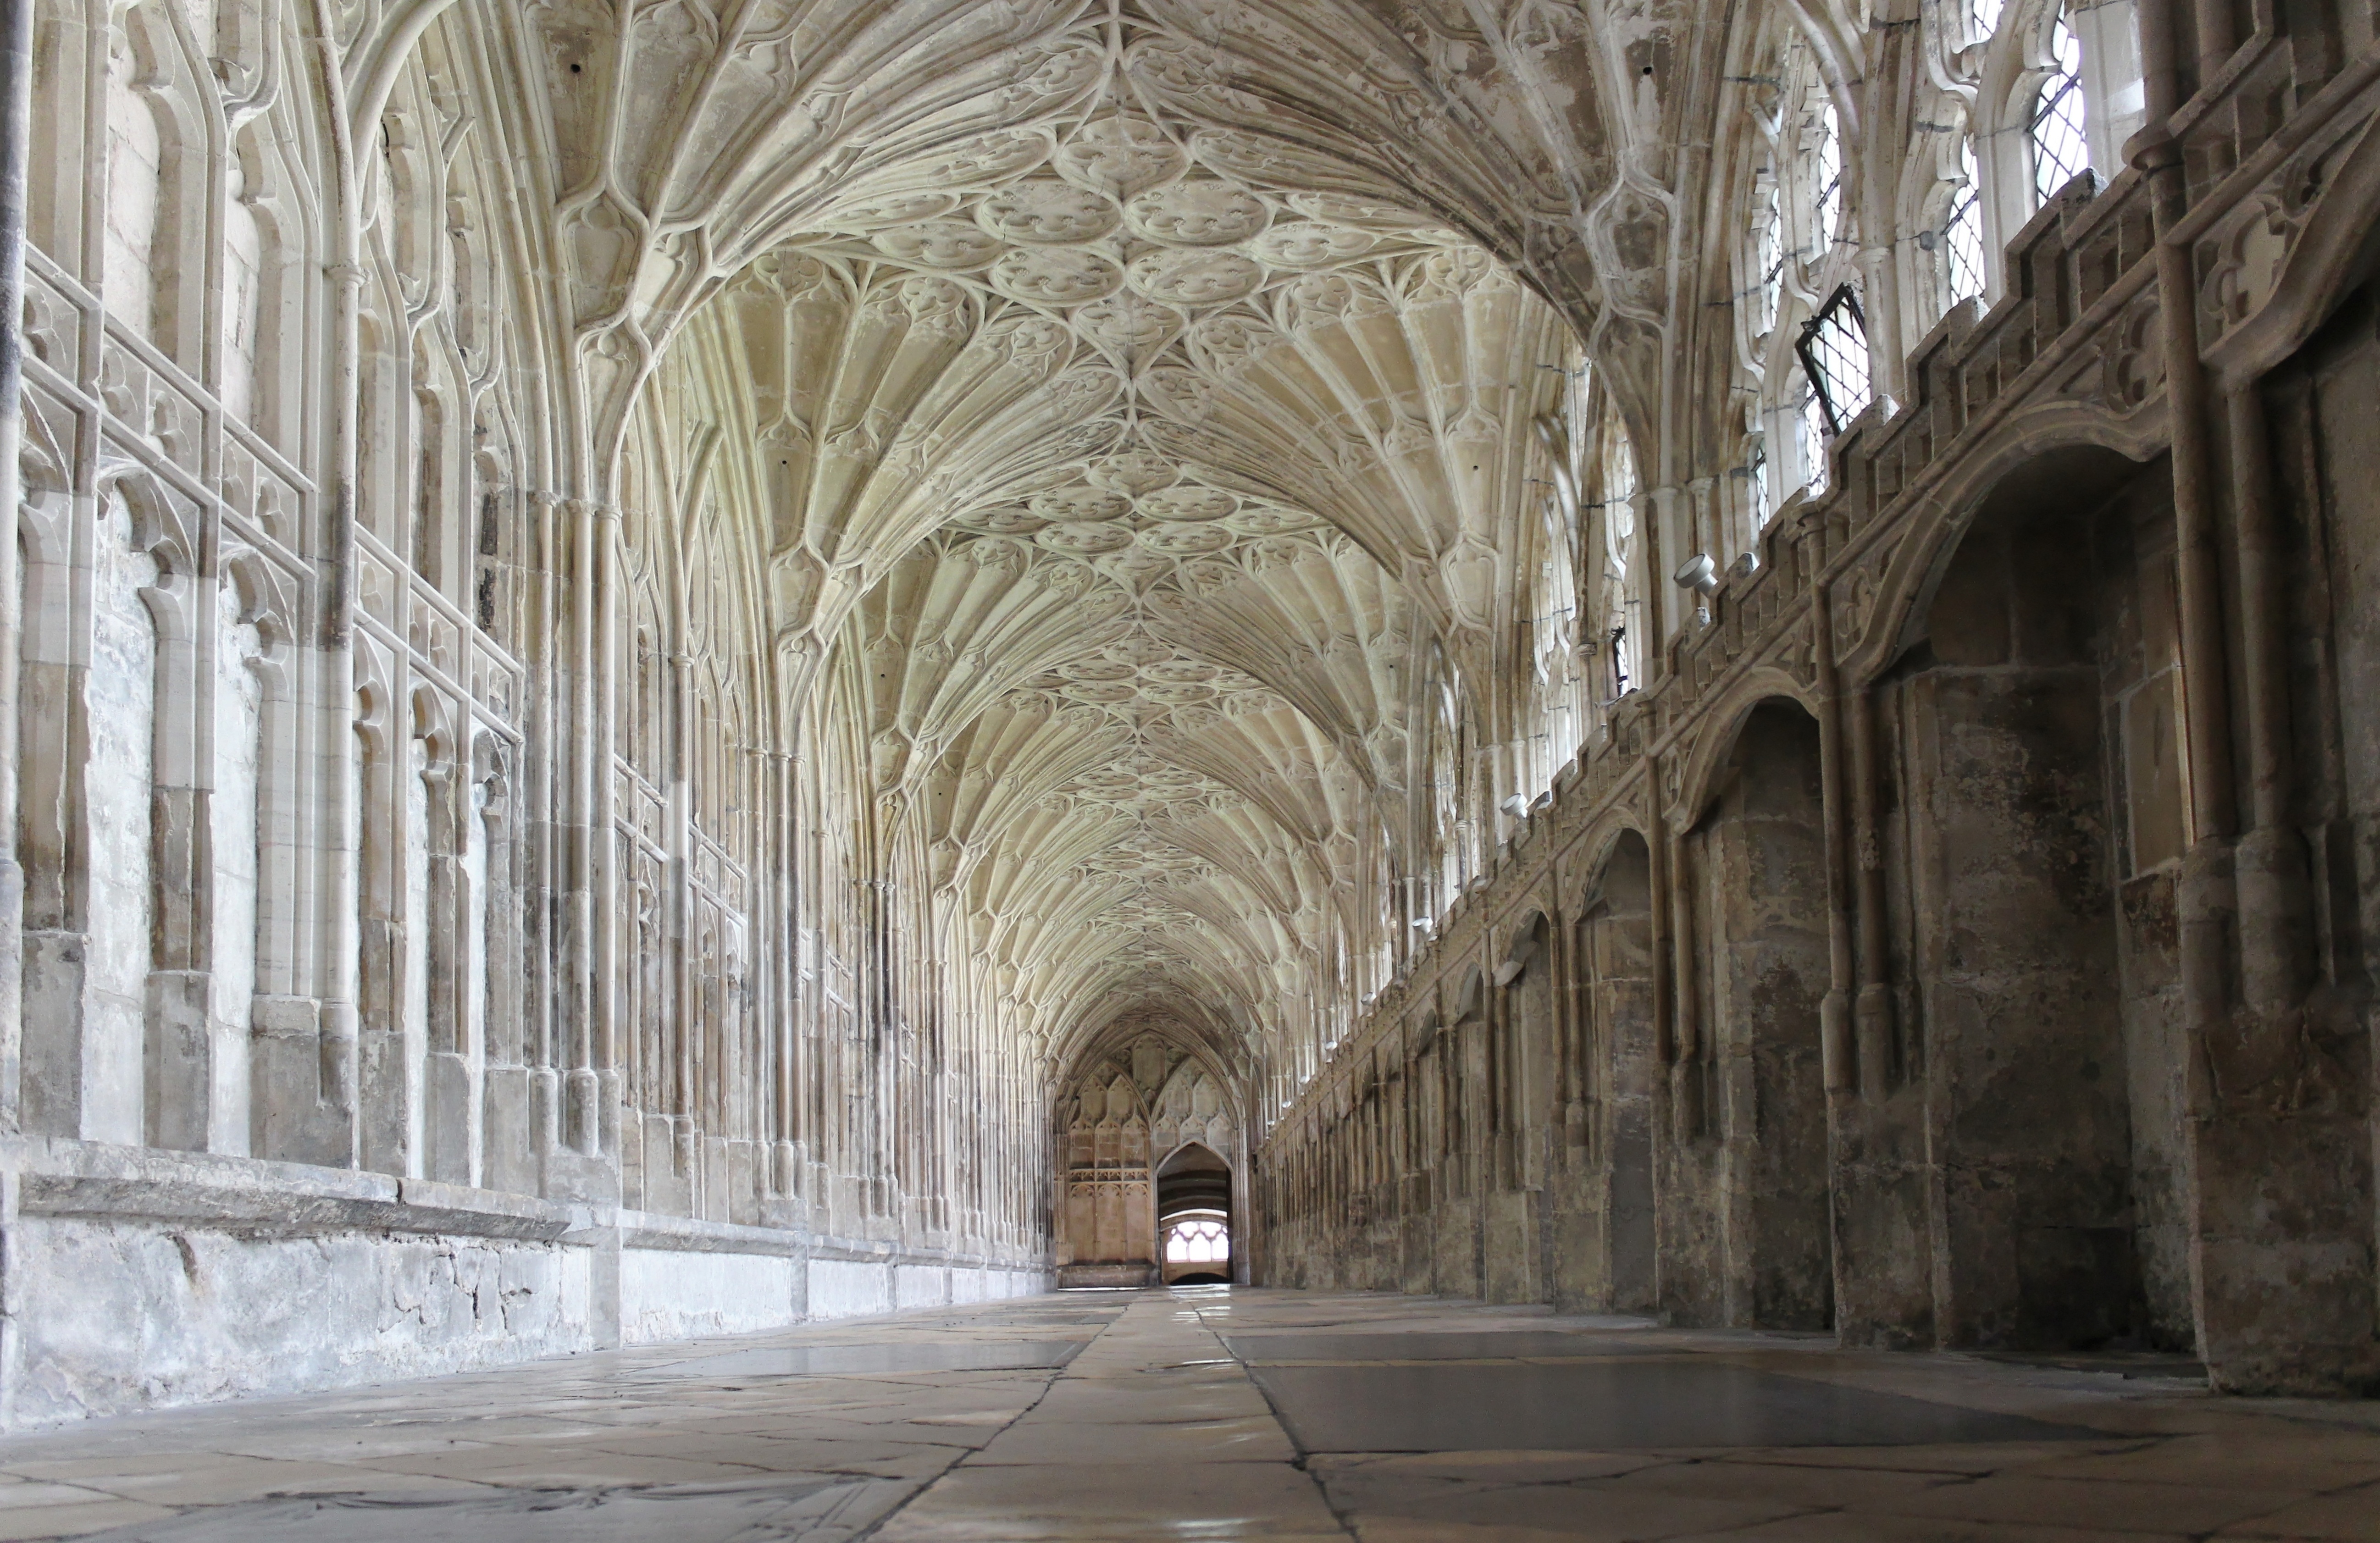
light, architecture, window, building, monument, arch, column, religion, church, cathedral, lighting, place of worship, pray, inside, temple, faith, monastery, symmetry, arcade, vault, stained glass window, the art of, interior of the church, ancient history